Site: brandenburg
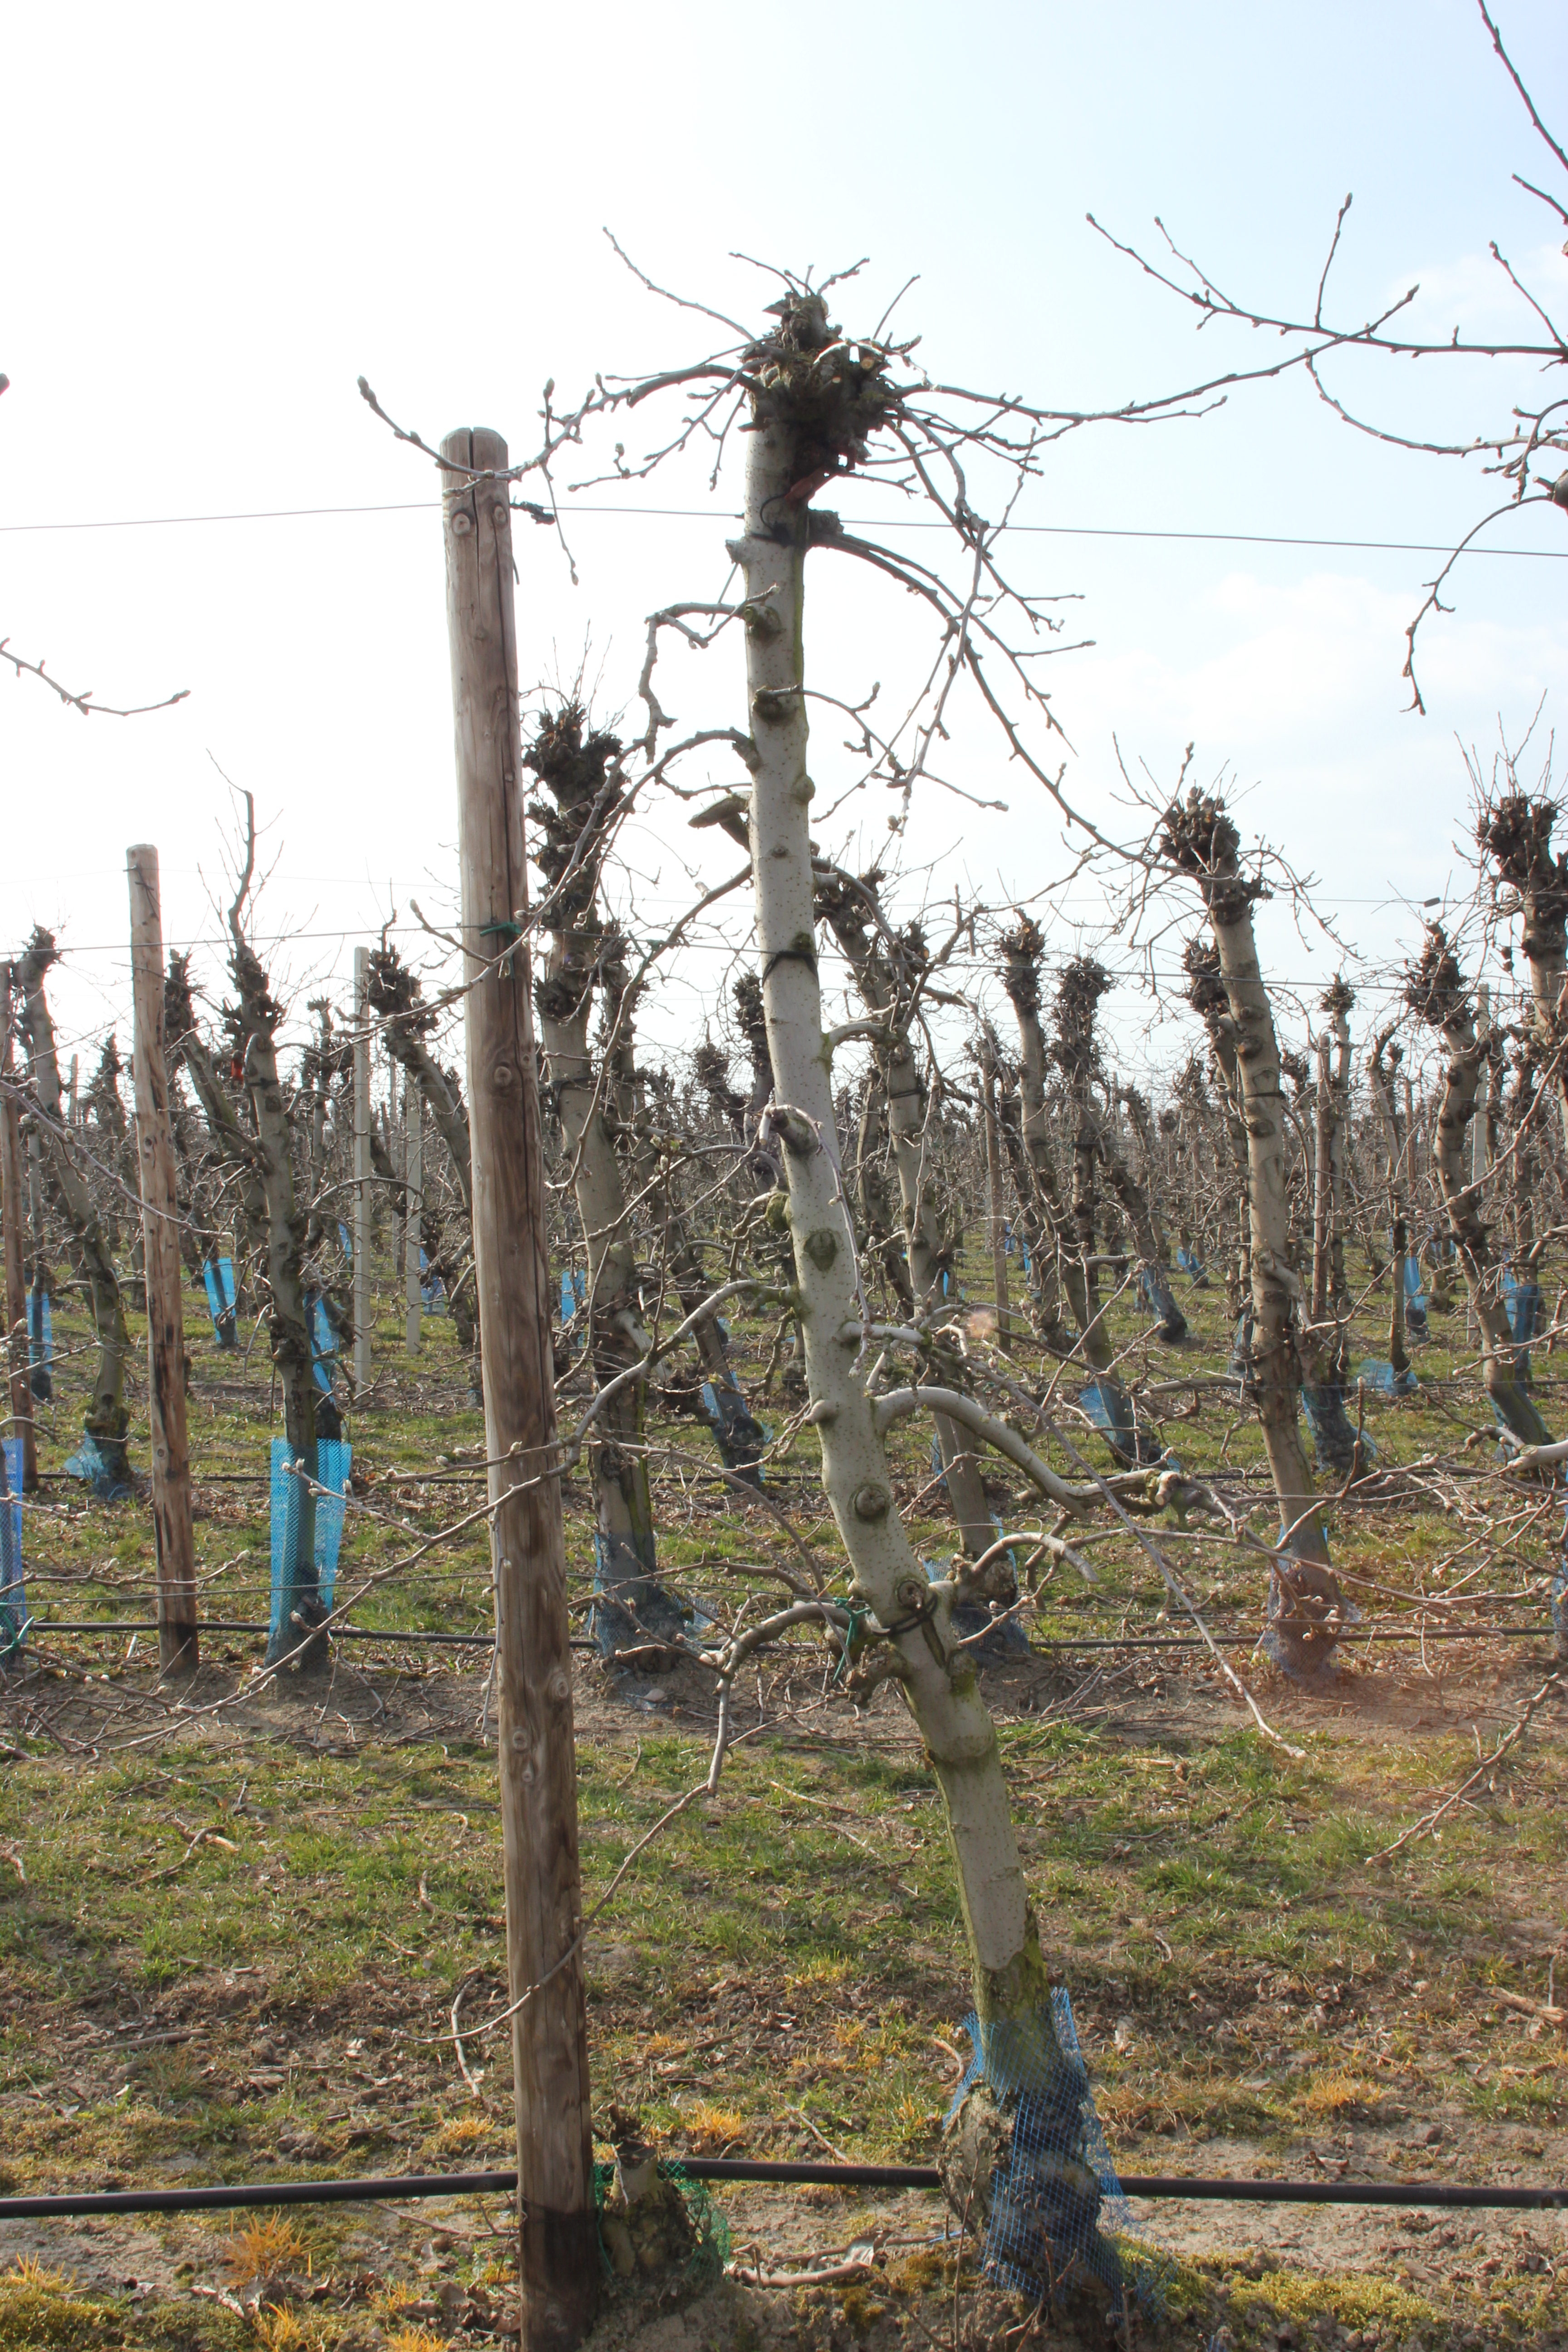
Growth stage (BBCH 03): Bud development